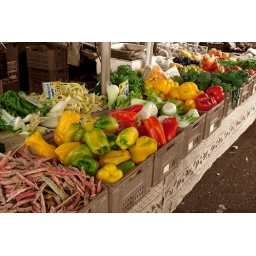
Looking for veggies in a street market in Turin